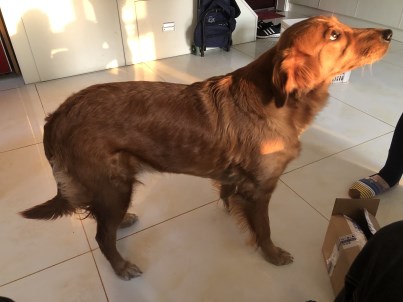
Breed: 5355-n000126-golden_retriever